Defender of the Crown

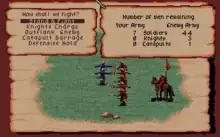
The fighting screen was one of the features added to the Atari ST version

The player assumes the role of a Saxon (Wilfred of Ivanhoe, Cedric of Rotherwood, Geoffrey Longsword, or Wolfric the Wild) and tries to fight off the Norman hordes and wrestle for control of England. Eventually, the player must fight for control of all territories, and potentially those controlled by other Saxons, if they have become antagonistic. The player must amass armies and fight for control of opponents' castles. The player may engage enemy armies in battle and loot or lay siege to opposing castles. Territories can also be won in the periodic jousting contests. From time to time the player may attempt to rescue a damsel in distress and can appeal for help from the legendary bandit Robin Hood.